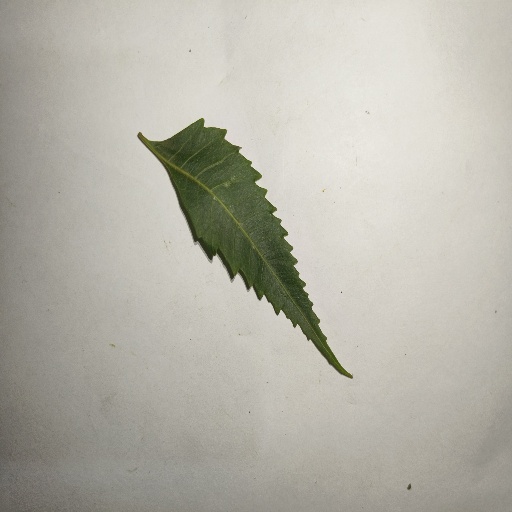
Species: Neem
Leaf condition: Healthy Leaf